Bavarians

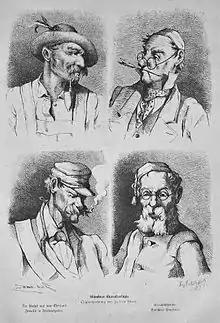
Caricature of four "Munich types" ("Münchner Charakterköpfe"): Highlander ("Der Wastl aus dem Oberland" "Wastl from the Oberland"), clerk ("Gerichtsschreiber" "court secretary"), shirker ("Invalid in Friedenszeiten" "peacetime-invalid"), petty bourgeois ("Münchner Hausvater" "Munich pater familias"), Julius Adam, "Die Gartenlaube" (1875).

The "Baiuvarii" were the early Bavarians, who are known from records starting in the 6th century. Their name indicates a connection to the Bohemian Forest area, which had been the territory of the Boii during antiquity, although the nature of this connection is uncertain. The name is Latinized from the ethnonym *Bajōwarjōz, meaning "citizens of Bohemia" from Proto-Germanic *Bajōhaimaz (Boiohaemum, Bohemia), meaning "Boii home", which was a term already mentioned by Tacitus in his "Germania" at the end of the 1st century AD, by which time parts of the Celtic Boii had already left the area, leaving it to be dominated by Suevic Germanic groups in close contact with the Romans, such as the Marcomanni in what is now the Czech Republic, and their neighbours the Hermunduri and Varisci in what is now northern Bavaria. On the southern side of the river Danube were the Vindelici in the Roman-controlled province of Raetia.